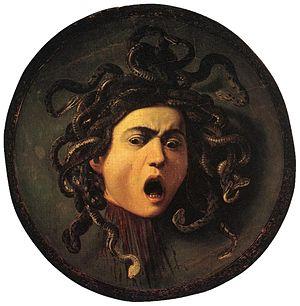
La Comtesse sanglante est un roman de Valentine Penrose publié en 1962. Dans ce texte, Valentine Penrose raconte, en se basant sur la retranscription du procès, l'histoire d'Erzsébeth de Bathory, comtesse hongroise du XVIᵉ siècle. Elle y relate, de façon macabre et en mêlant le réel et l'imaginaire, les meurtres de jeunes filles auxquels Erzsébeth Báthory a pris part et dont elle a été l'instigatrice.
L'adjectif apotropaïque est appliqué à ce qui conjure le mauvais sort, vise à détourner les influences maléfiques. Un talisman, par exemple, en ce qu'il est censé prémunir contre le malheur la personne qui le porte, est un objet auquel on prête des vertus apotropaïques.
Saquedeneu et son évolution, Bouldeneu, sont deux espèces de Pokémon.
Les meurtres de la lande sont une affaire criminelle britannique des années 1960. De juillet 1963 à octobre 1965, Ian Brady et Myra Hindley assassinent cinq enfants et adolescents âgés de 10 à 17 ans. En octobre 1965, la police découvre un corps dans la maison du couple, mais n'arrête que Brady. Quelques jours plus tard, la police arrête Hindley pour complicité. Le même mois, deux enfants sont trouvés dans des tombes creusées dans Saddleworth Moor, une lande au nord de l'Angleterre. En mai 1966, Brady est condamné à l'emprisonnement à perpétuité pour trois meurtres ; Hindley est condamnée à la même peine, mais pour deux meurtres.
Le traumatisme psychique, psychotraumatisme, ou traumatisme psychologique, est l'ensemble des mécanismes de sauvegarde d'ordre psychologique, neurobiologique et physiologique qui peuvent se mettre en place à la suite d'un ou de plusieurs évènements générant une charge émotionnelle non contrôlée et dépassant les ressources du sujet. Il s'exprime très souvent par un trouble de stress post-traumatique mais également par des troubles de l'humeur, troubles de la personnalité, troubles de l'alimentation, troubles anxieux généralisés, symptômes dissociatifs, troubles psychotiques aigus, maladies liées aux stress, etc.
Michelangelo Merisi da Caravaggio, en français Caravage ou le Caravage, est un peintre italien né le 29 septembre 1571 à Milan et mort le 18 juillet 1610 à Porto Ercole.
Méduse, appelée aussi la Gorgone, est dans la mythologie grecque l'une des trois Gorgones. Elle est la seule à être mortelle. Fille de Phorcys et Céto, et donc petite-fille de l'union de la Terre avec l'Océan, elle appartient au groupe des divinités primordiales, tout comme ses cousines, la Chimère et l'Hydre de Lerne, qui, elles aussi, avaient des traits associés à l'image du serpent et ont été détruites par des héros. Même si elle figure au fronton de plusieurs temples, elle ne faisait l'objet d'aucun culte.
L’épisème est un signe distinctif dessiné ou gravé sur un bouclier ou sur une pièce de monnaie. Ce signe sert à reconnaître une personne et aussi à impressionner son ennemi.